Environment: real
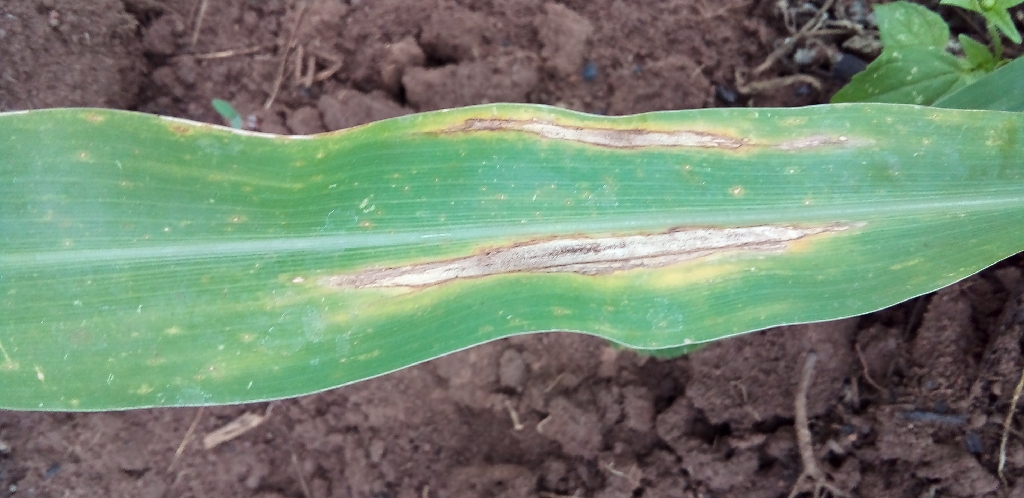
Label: northern_corn_leaf_blight